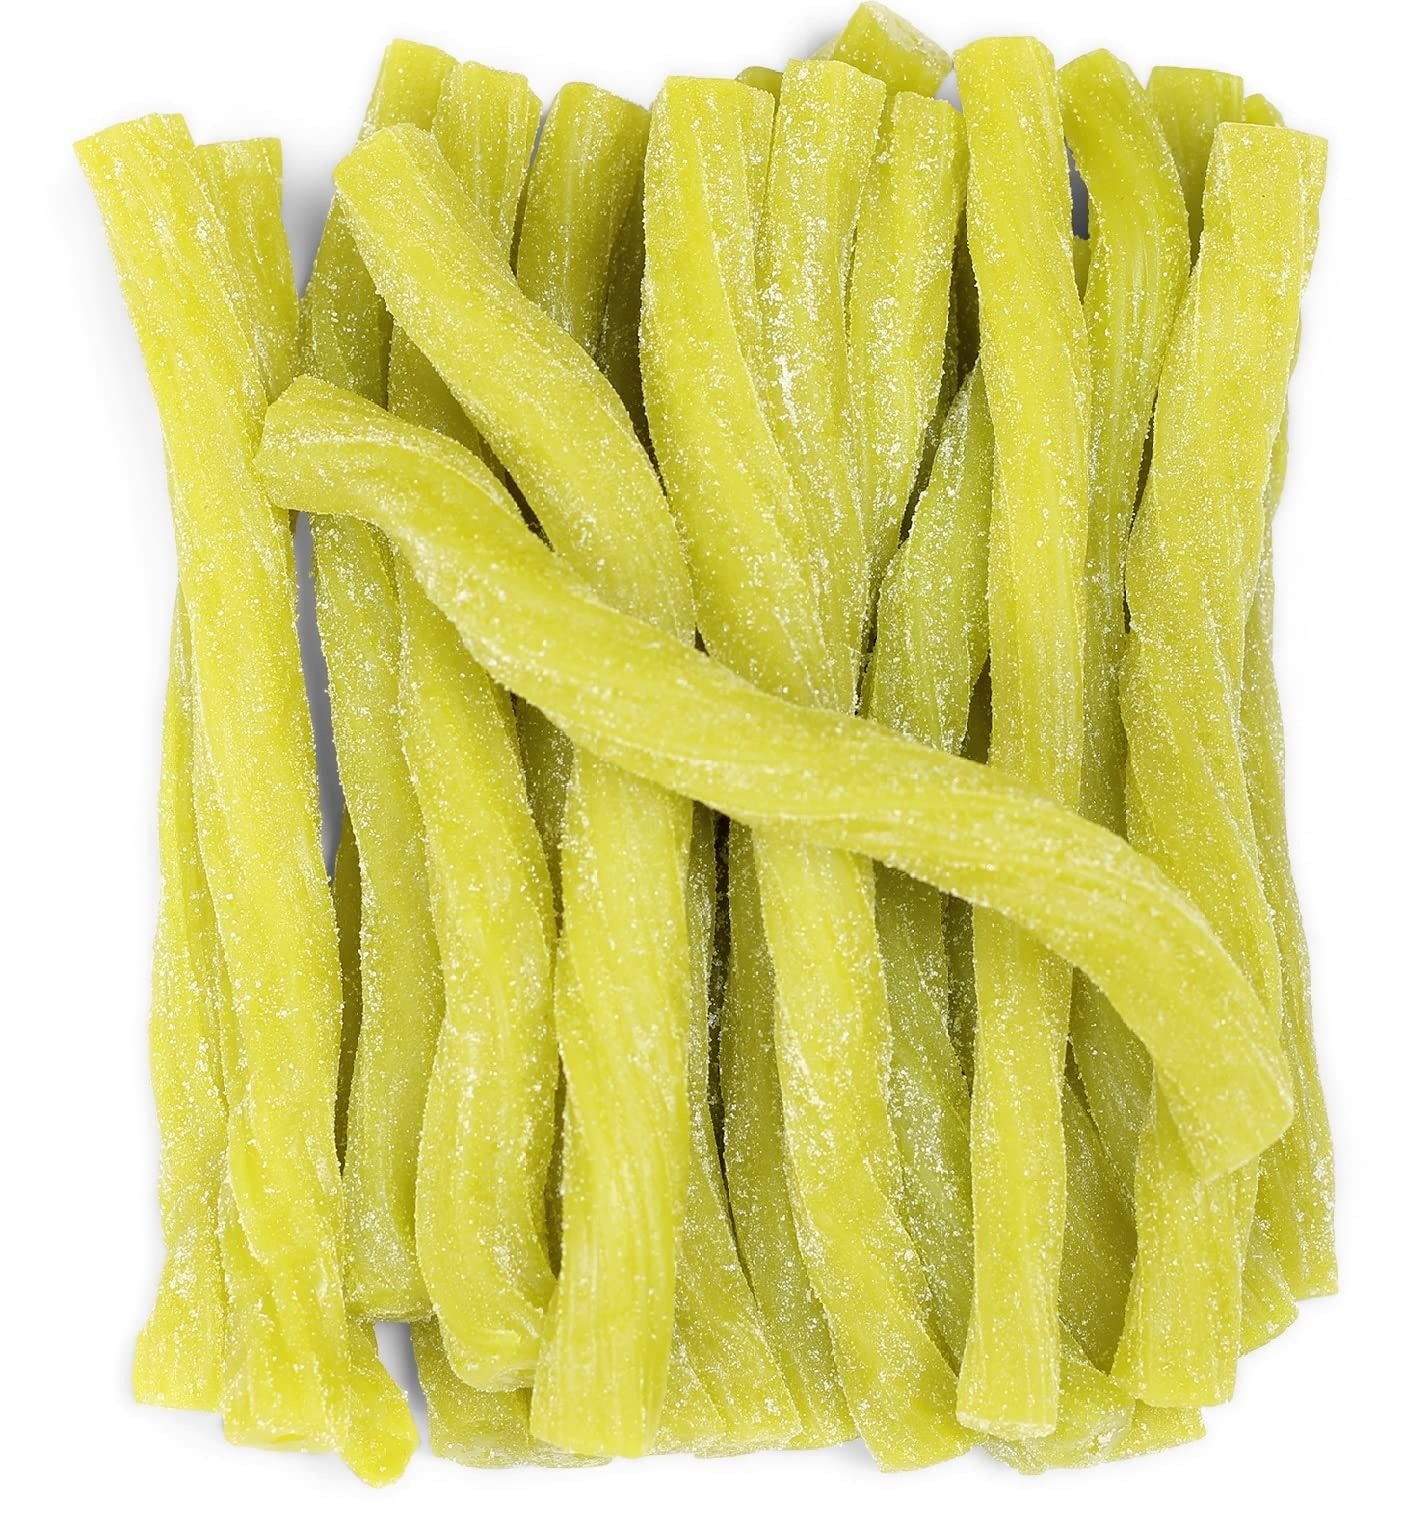
Item Name: Sweet & Sour Honeydew Licorice Sticks by Its Delish, 1 lb Bulk Bag - Chewy Green Honeydew Fruity Flavored Lightly Sour Candy Twists – Great Gifts Treats & Party Sweets – Made in USA, Vegan, Kosher
Bullet Point 1: 🍓 LIGHTLY SOUR DELICIOUS & YUMMY CHEWY CANDIES – Its delish American Sour Licorice Sticks are perfect nosh to satisfy your sweet tooth and craving for your eating Sticks. Bulk up your pantry with our delicious chewy candies for great treats on the go. Now you can delight yourself with this perfect snack anywhere, anytime. Yummy and chewy honeydew licorice Sticks bursting with flavor.
Bullet Point 2: 🍫 VALUE SIZE – With 1 lb bulk bag you can share this delicious Licorice Sticks by Its Delish brand with friends & family. Our snack pack provides convenience while giving you a healthy on-the-go option. Stock up on the perfect road trip snacks with a tub of these soft and chewy twists for a quick sweet and sour punch.
Bullet Point 3: 🍬 GREAT GIFT –Green licorice & Honeydew Fruit soft chewy candies are original, premium, high-quality that can make a perfect pair with salty snacks or savory meals. Perfect gift and treat for baby celebrations, showers, color themed events and candy buffets.
Bullet Point 4: ❤️ STOCK UP! TASTY CHOICE – Awesome candy snack to have at home, office, on the go, movie night, tailgate parties and any occasion! Just satisfy your desire of sweetness with the original and natural taste of Its Delish Chewy Candies to gratify your taste buds.
Bullet Point 5: 💯 YOU ARE SO VALUABLE – It's easy to spread the love & share the treat with your friends or throw some in your pocket or bag to enjoy either. We cherish your involvement in our brand more than everything else. It is Certified that Its Delish, Dairy-Free, Packaged in the USA non-GMO. If you need our help or need to ask something, reach out to us. Our help group will be glad to support you and guarantee that you are 100%. - OU Certified Kosher Parve, Dairy-Free, Vegan.
Value: 1.0
Unit: Count

Price: 18.99